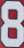
Number: 8